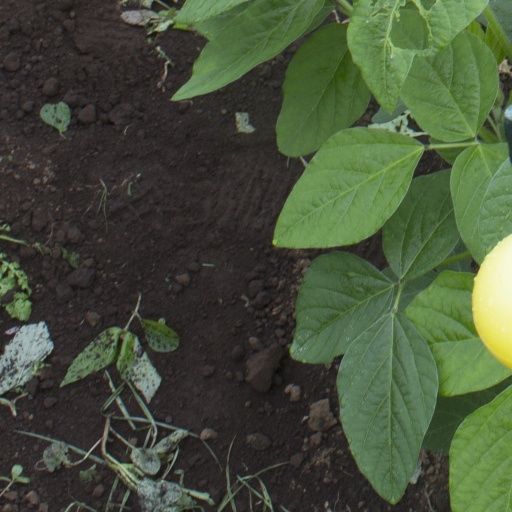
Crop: soybean